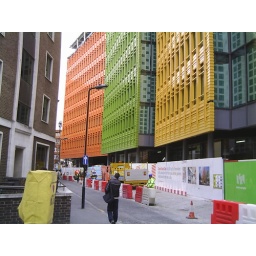
Just for a change from all those black and white photos ... This is near Tottenham Court Road Station.